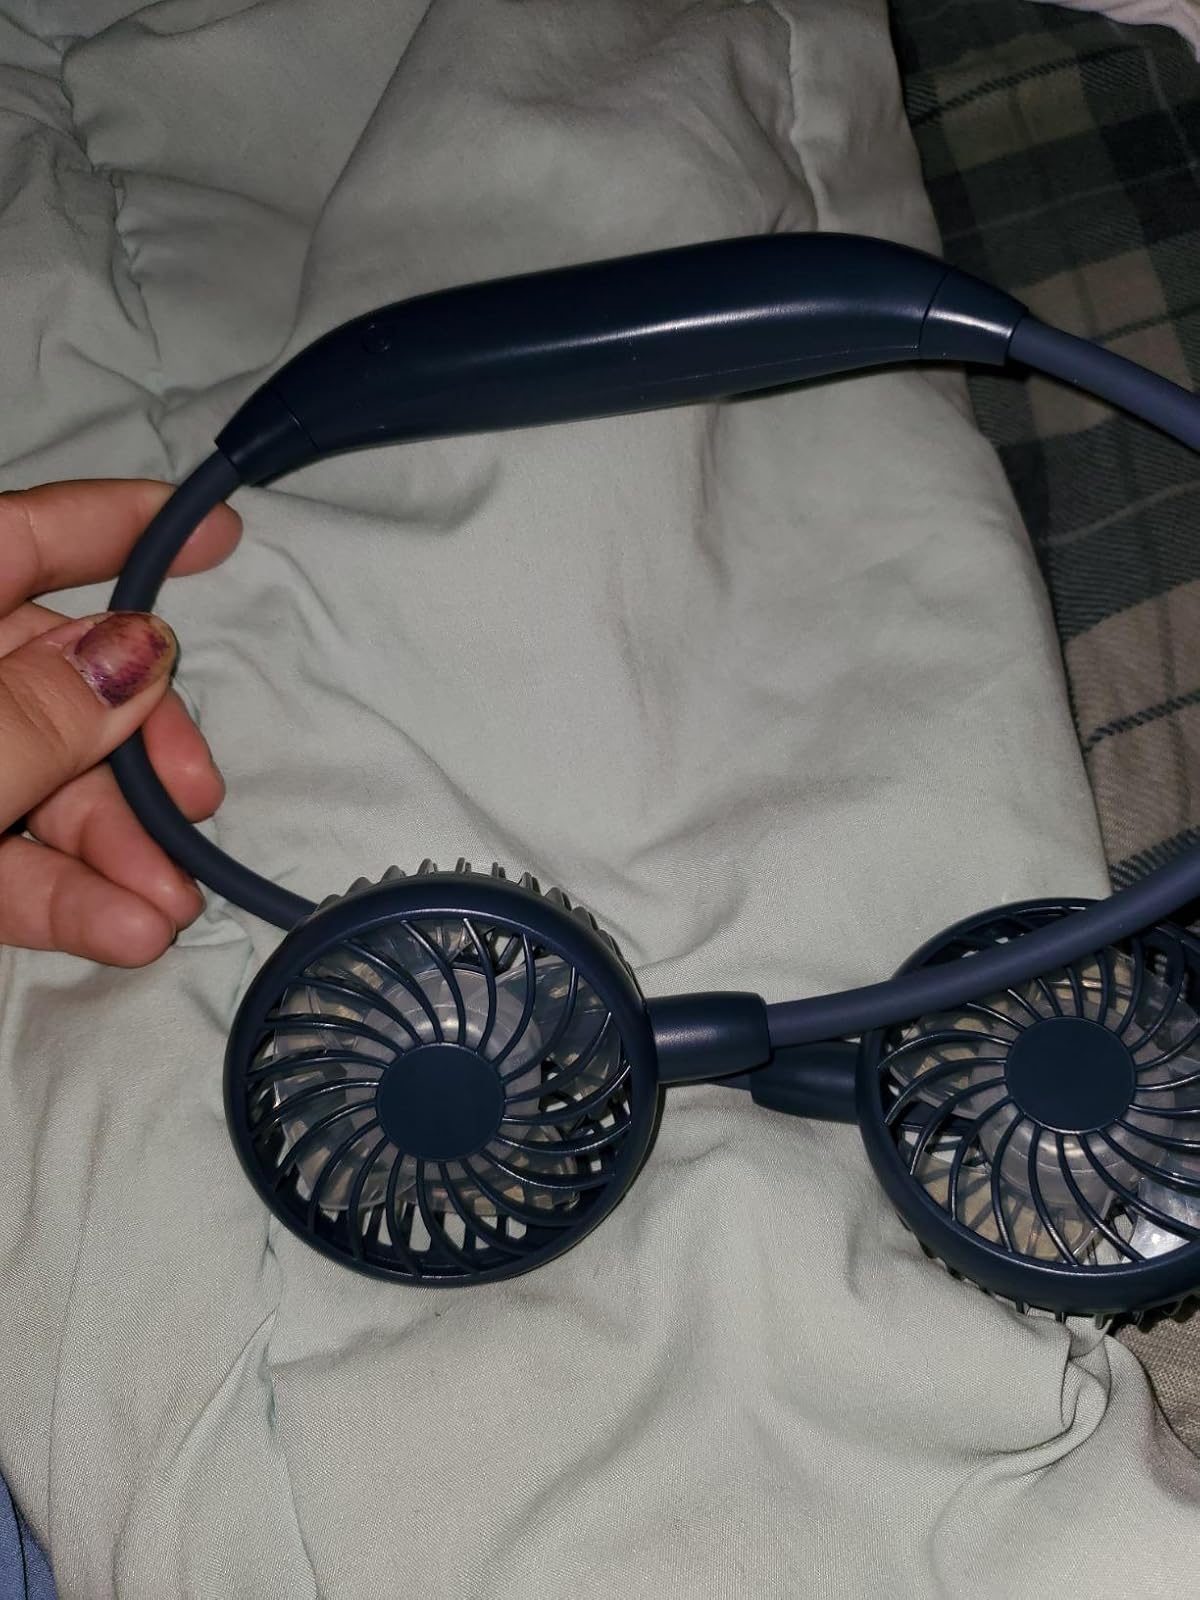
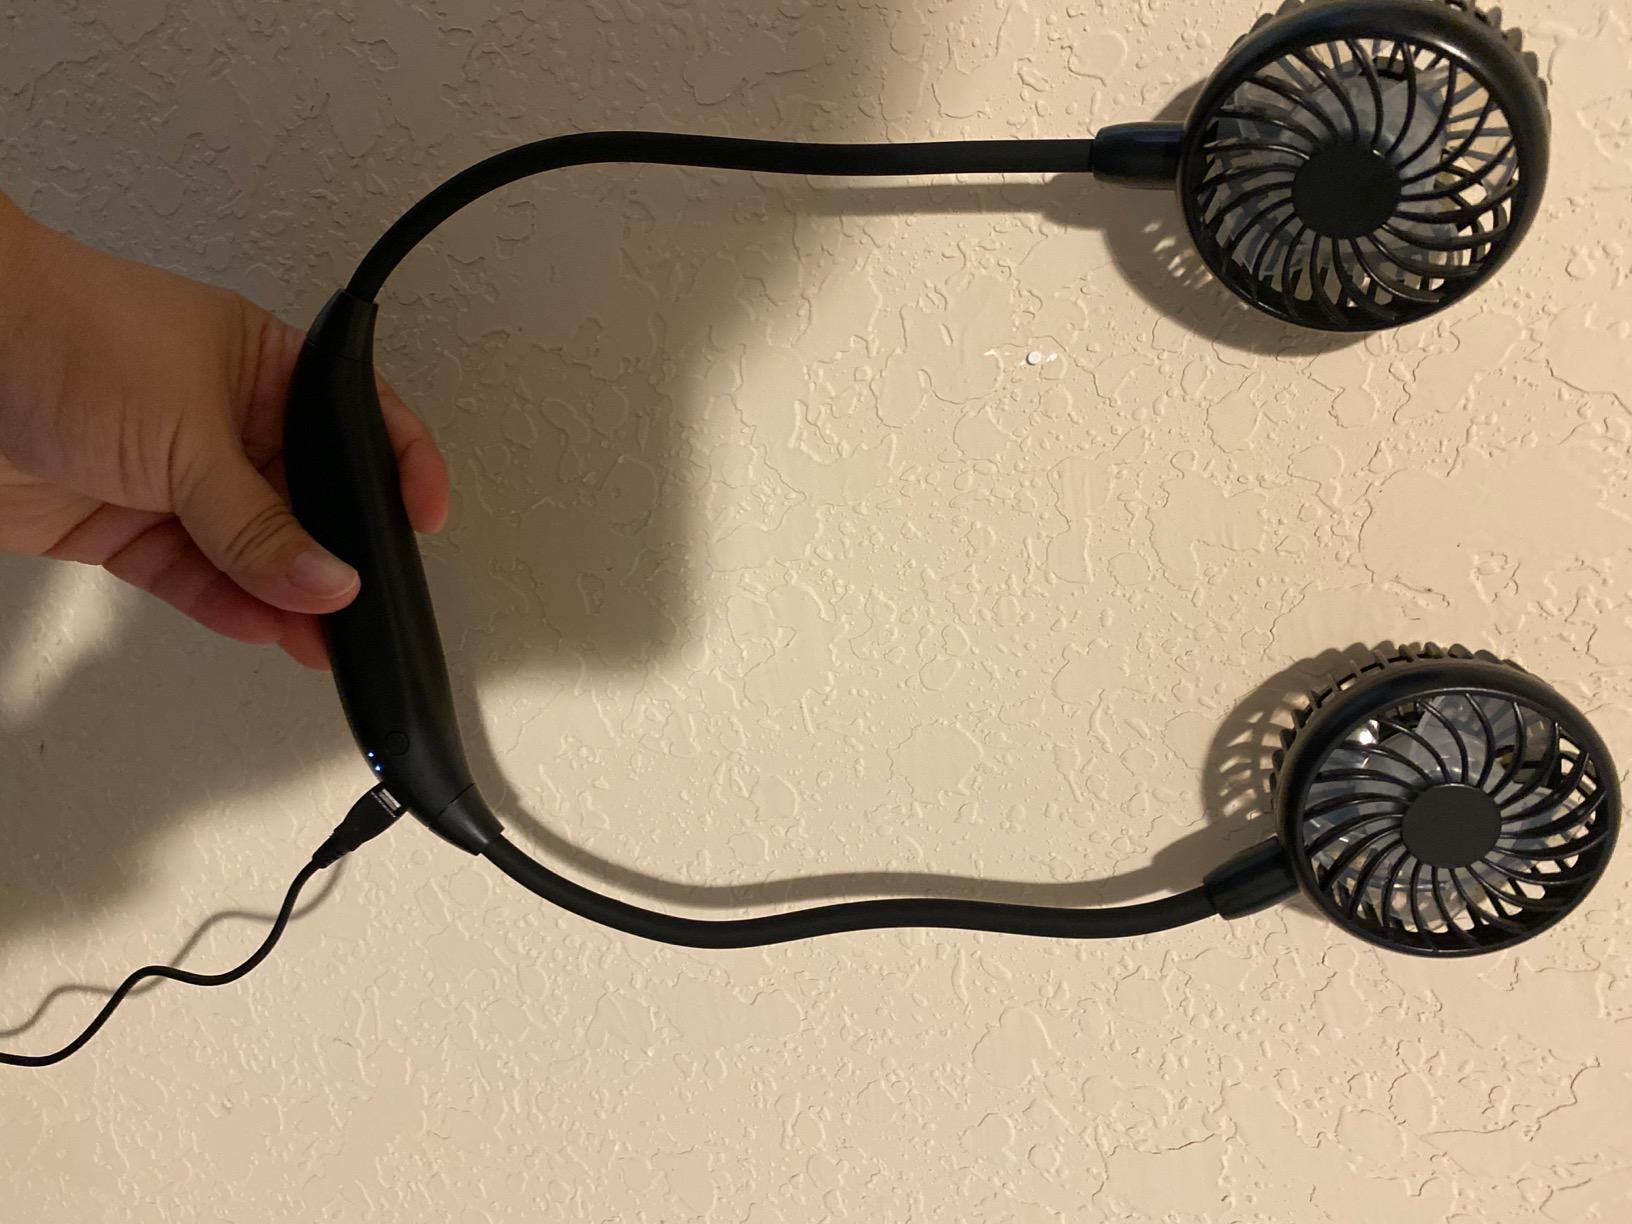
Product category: fan
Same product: no